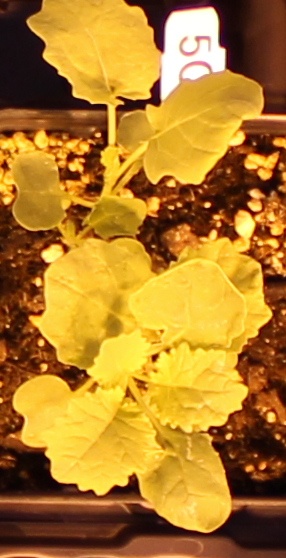
Label: Canola